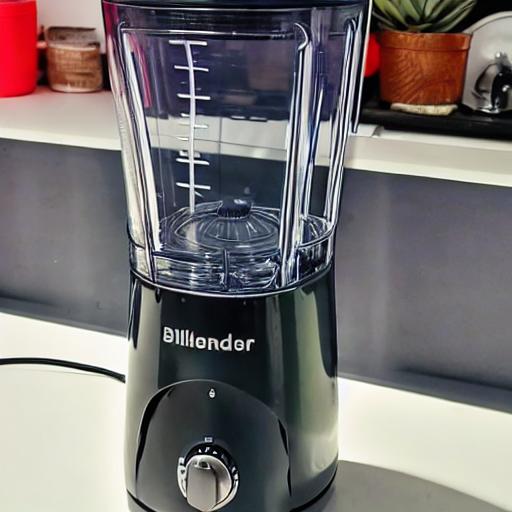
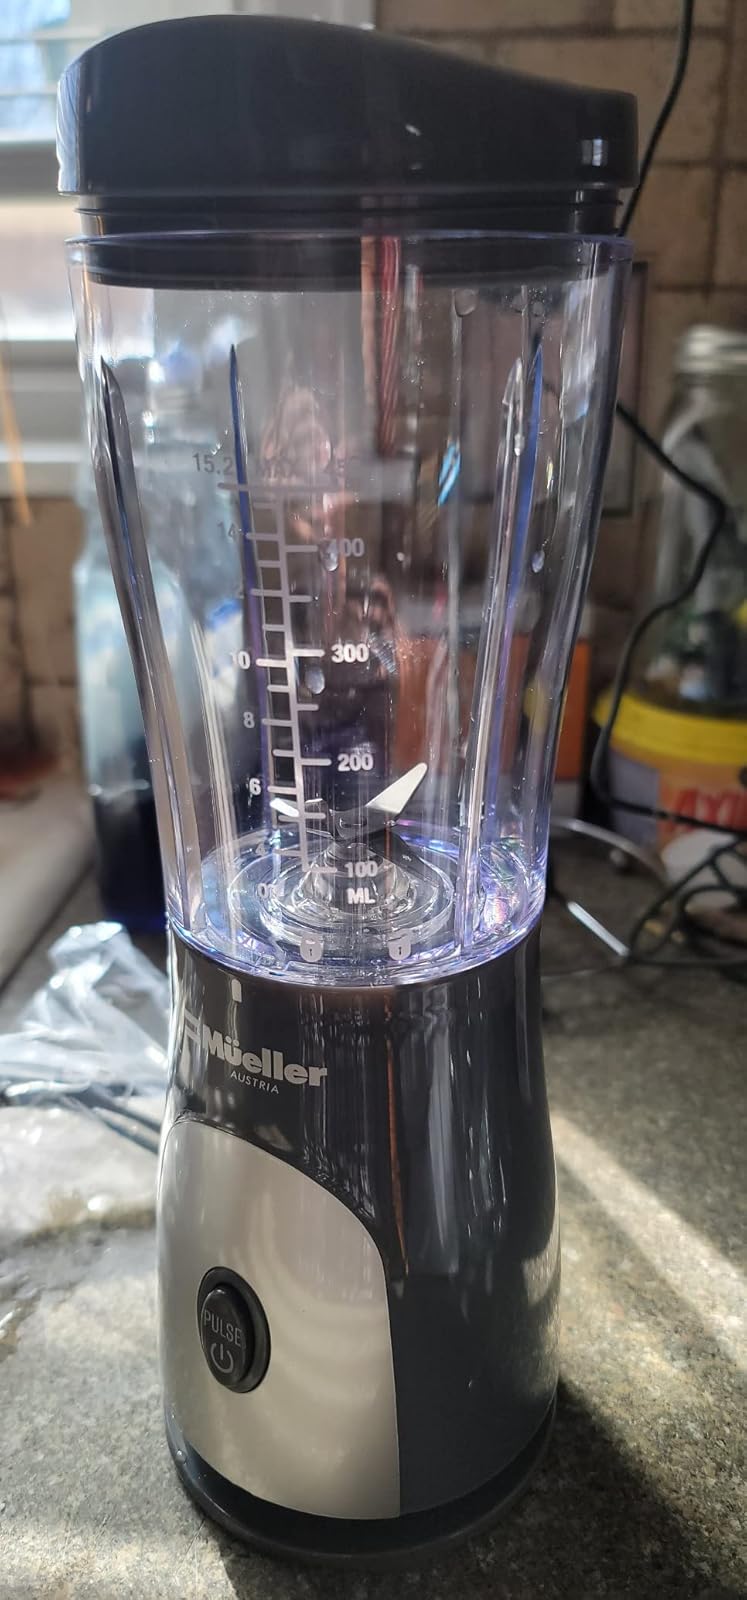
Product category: items_blender
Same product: no